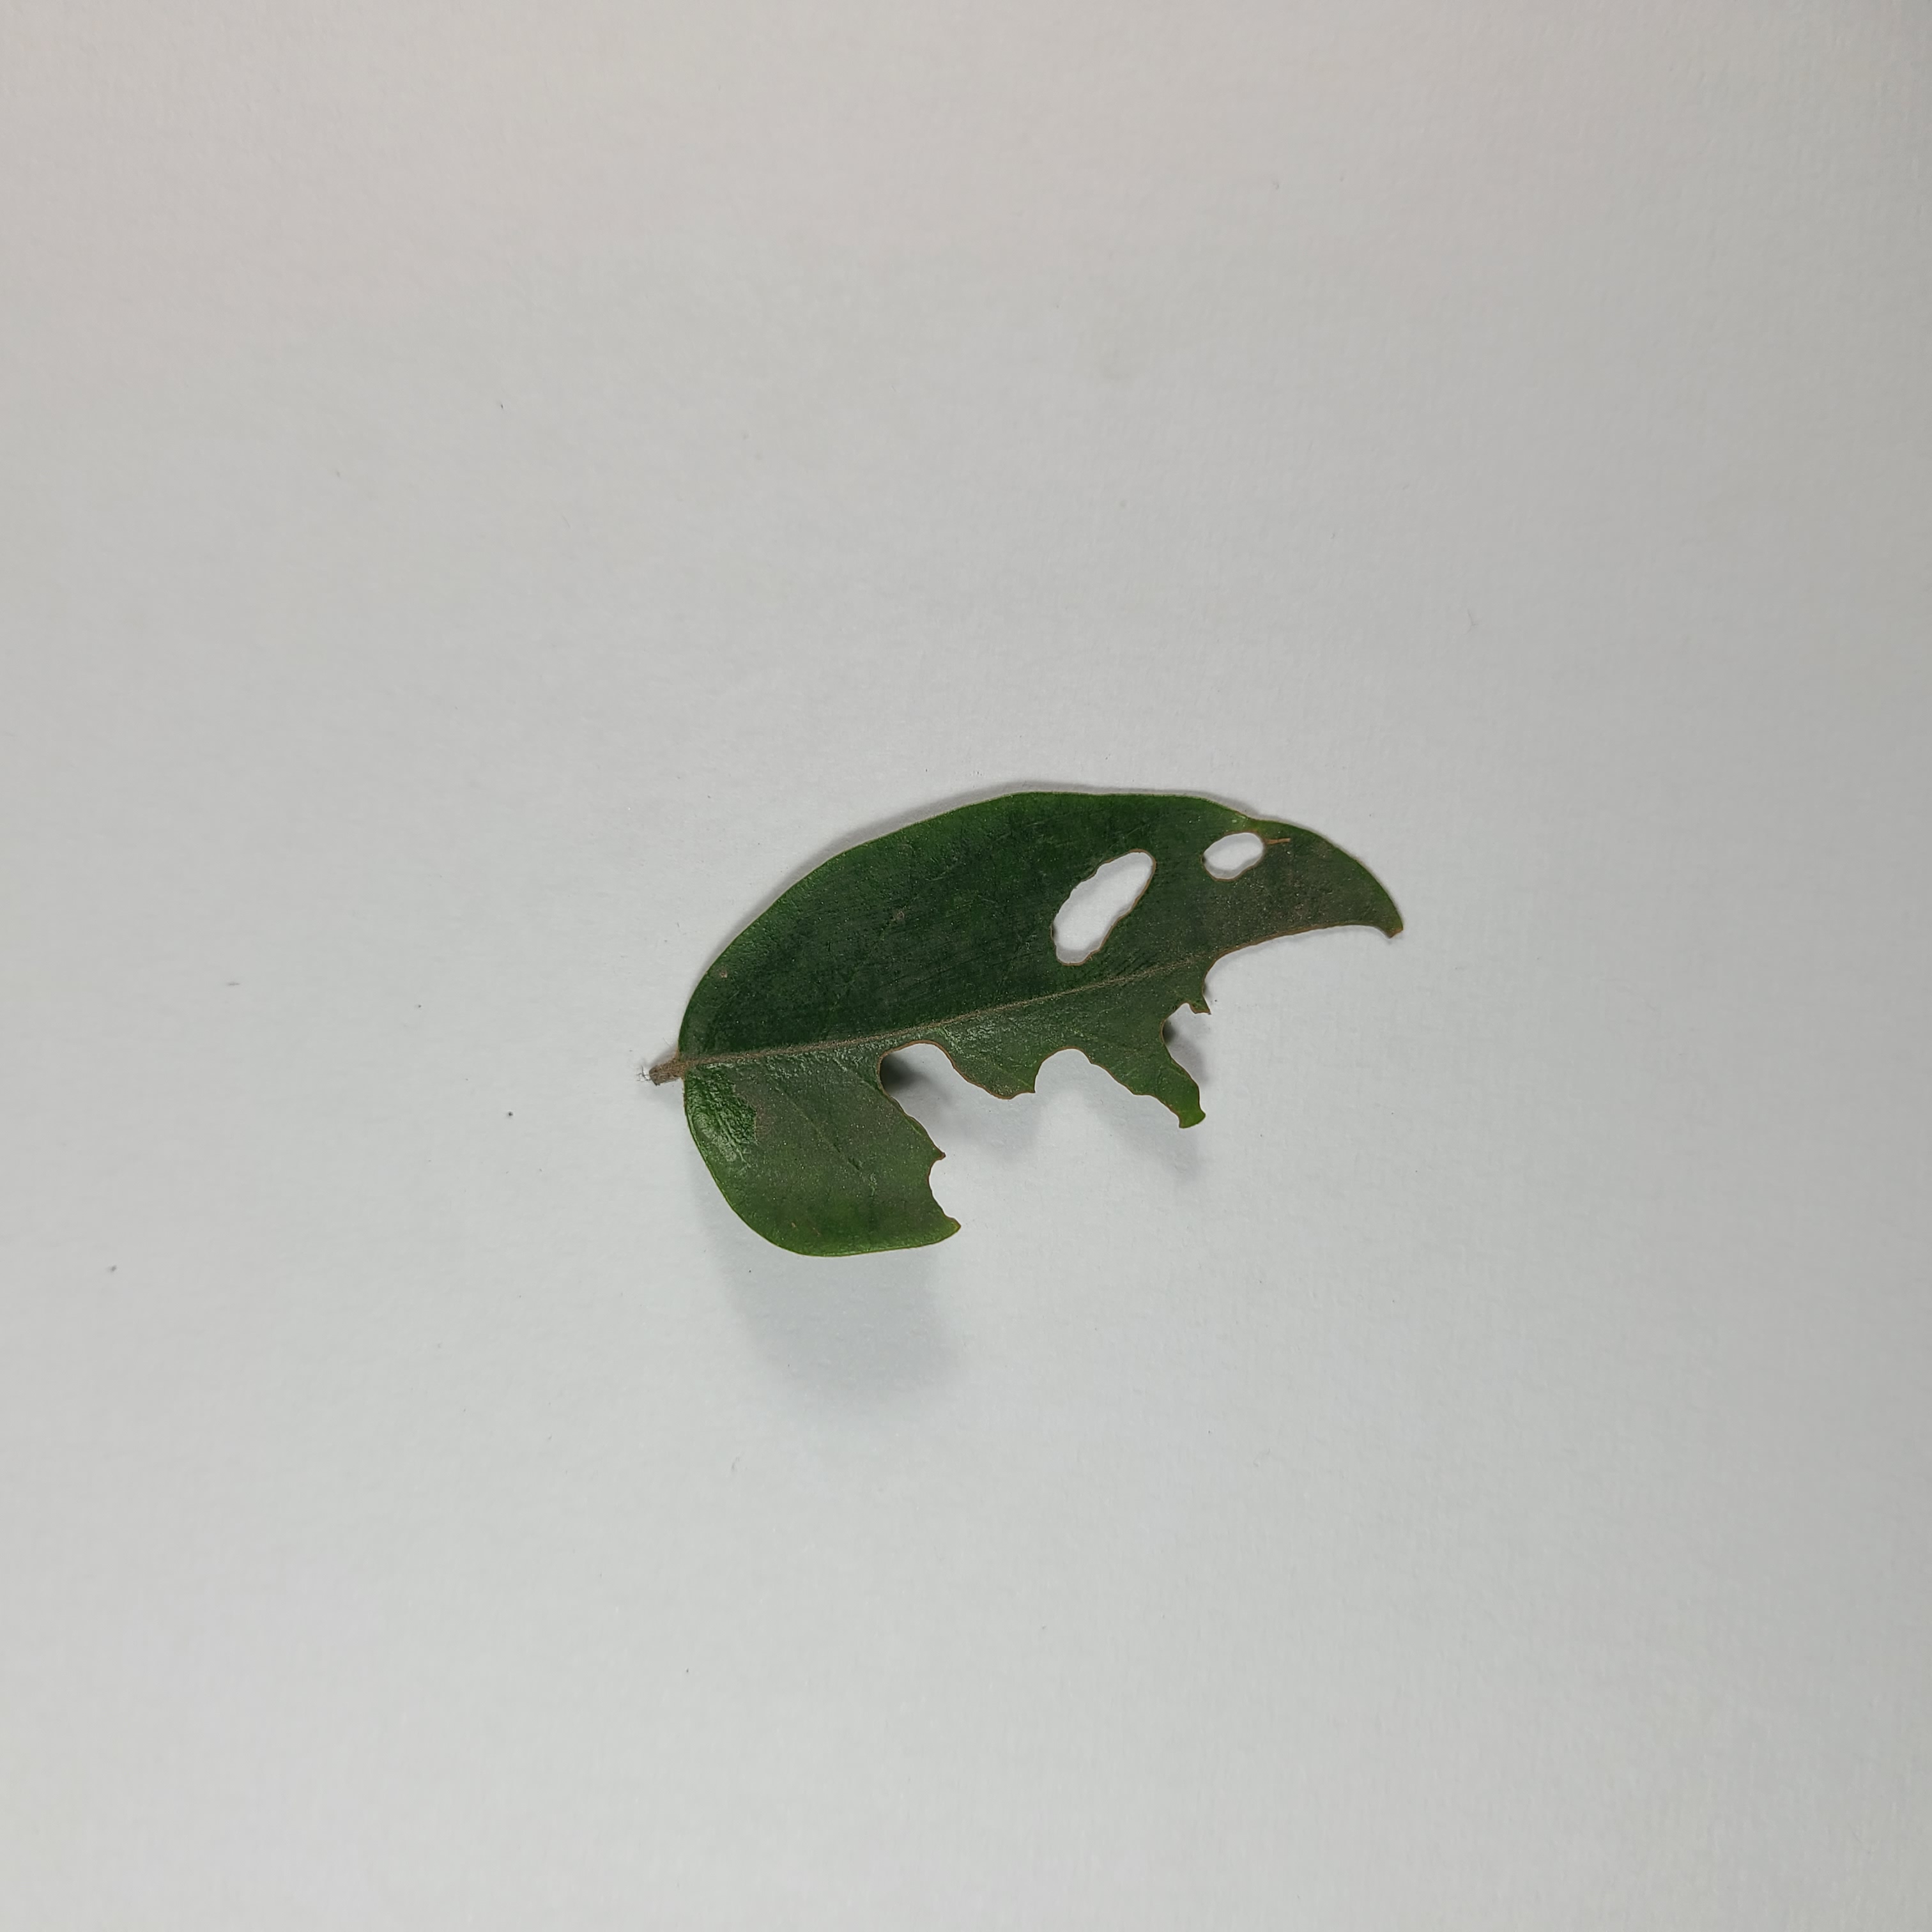
Label: Insect Hole leaves